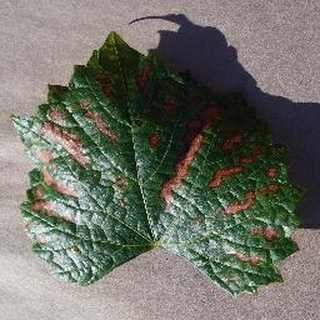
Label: grape_esca_black_measles